Walrus

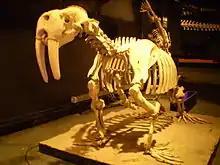
Skeleton

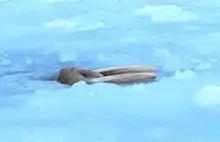
Photo of walrus in ice-covered sea.

While some outsized Pacific males can weigh as much as , most weigh between . An occasional male of the Pacific subspecies far exceeds normal dimensions. In 1909, a walrus hide weighing was collected from an enormous bull in Franz Josef Land, while in August 1910, Jack Woodson shot a walrus, harvesting its hide. Since a walrus's hide usually accounts for about 20% of its body weight, the total body mass of these two giants is estimated to have been at least . The Atlantic subspecies weighs about 10–20% less than the Pacific subspecies. Male Atlantic walrus weigh an average of . The Atlantic walrus also tends to have relatively shorter tusks and somewhat more of a flattened snout. Females weigh about two-thirds as much as males, with the Atlantic females averaging , sometimes weighing as little as , and the Pacific female averaging . Length typically ranges from . Newborn walruses are already quite large, averaging in weight and in length across both sexes and subspecies. All told, the walrus is the third largest pinniped species, after the two elephant seals. Walruses maintain such a high body weight because of the blubber stored underneath their skin. This blubber keeps them warm and the fat provides energy to the walrus.